Eddie Kingston

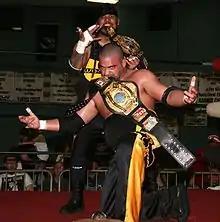
Kingston and Homicide as the JAPW Tag Team Champions in April 2012

Kingston first appeared in Westside Xtreme Wrestling (wXw) in 2004, as part of a Chikara exhibition match. On August 21, at "Broken Rulz", the Wild Cards and Hallowicked were defeated by Gran Akuma, Jigsaw and Mike Quackenbush. He then appeared two years later, as part of the Joint@Venture event in February 2005. On day one, he and Hallowicked were defeated by Dark Dream (Darksoul and X-dream). On day two, he, Hallowicked and Skayde were defeated by Akuma, Jigsaw and Quackenbush. On March 13, 2010, at The Vision, Kingston was defeated by Big Van Walter in a singles match.